St Lawrence Lime

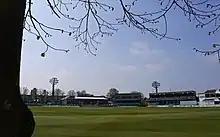
The replacement St Lawrence Lime in 2017

In 1999, the St Lawrence Lime was diagnosed with heartwood fungus and given an expected lifespan of 10 years despite pollarding aimed to promote growth. In preparation, a replacement "Tilia" sapling was planted at the St Lawrence Ground by E. W. Swanton. Weakened by the fungus, the trunk of the tree was broken in two by high winds on 8 January 2005, leaving a stump. Kent initially planned to use the replacement to take the place of the St Lawrence Lime and had permission from the Marylebone Cricket Club to do so. However, because the replacement was still small and was deemed unable to take a cricket ball and being less visible to players, it was planted in the playing area outside the boundary ropes instead of inside to take the place of the St Lawrence Lime in a ceremony including former club captain Chris Cowdrey.